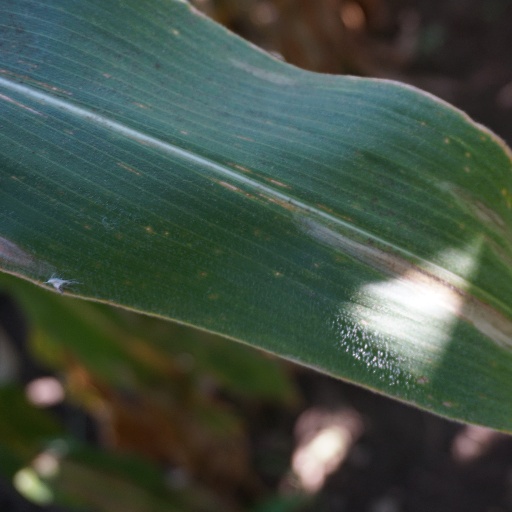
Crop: maize; corn